Answer in natural language. Considering the relative positions, where is black shelving unit with two shelves with respect to silver rectangle trash bin with black top? Choose between the following options: right or left
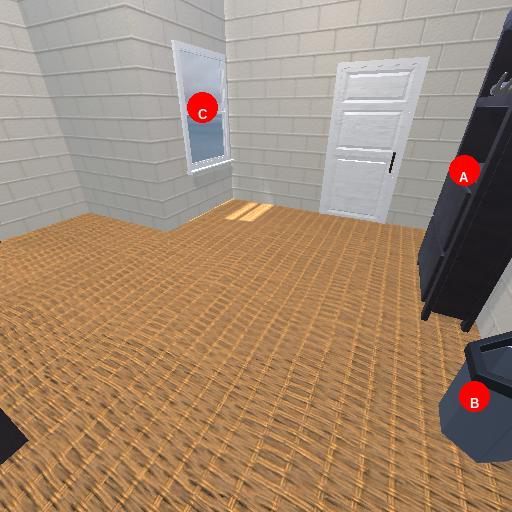
<answer>right</answer>